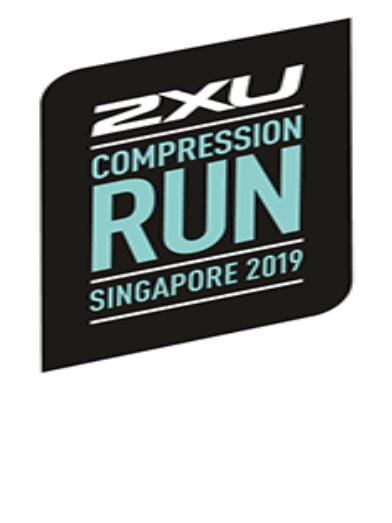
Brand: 2XU
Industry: Sports